Pontiac Firebird (third generation)

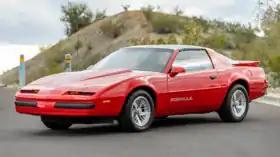
1989 Firebird Formula WS6

The third generation Pontiac Firebird was introduced in late 1981 by Pontiac alongside its corporate cousin, the Chevrolet Camaro for the 1982 model year. These were also the first Firebirds with factory fuel injection, four-speed automatic transmissions, five-speed manual transmissions, four-cylinder engines, 16-inch wheels, and hatchback bodies.